Richard Ellis (librarian)

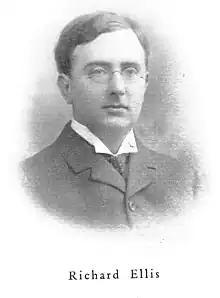

Richard Ellis (27 December 1865 – 6 September 1928) was a Welsh librarian and bibliographer, whose main work was to collect materials on the life and work of Edward Lhuyd.